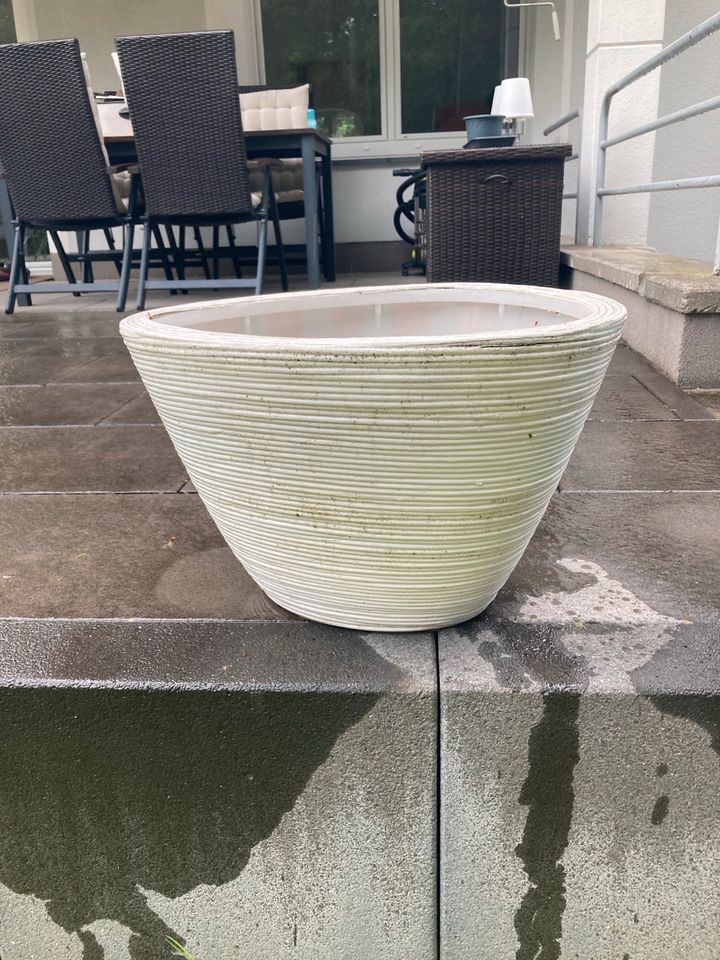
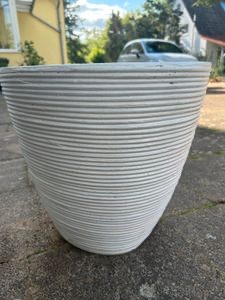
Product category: misc
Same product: yes